Zermatt GGB railway station

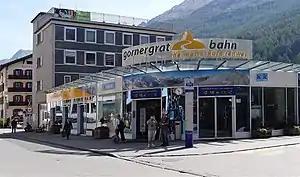
The station building in 2013

Zermatt GGB railway station is a railway station in the municipality of Zermatt, in the Swiss canton of Valais. It is the northern terminus of metre gauge Gornergrat Railway and is served by local trains only. The station is across the street from Zermatt railway station, the southern terminus of the Matterhorn Gotthard Bahn's Brig–Zermatt line.